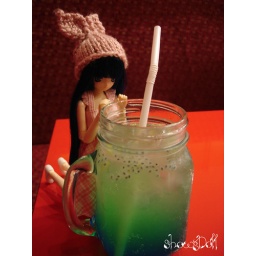
mitsuka getting mesmerized by a mug of frog eggs in glowing greenish blue water O_o&amp;quot;